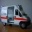
Label: ambulance